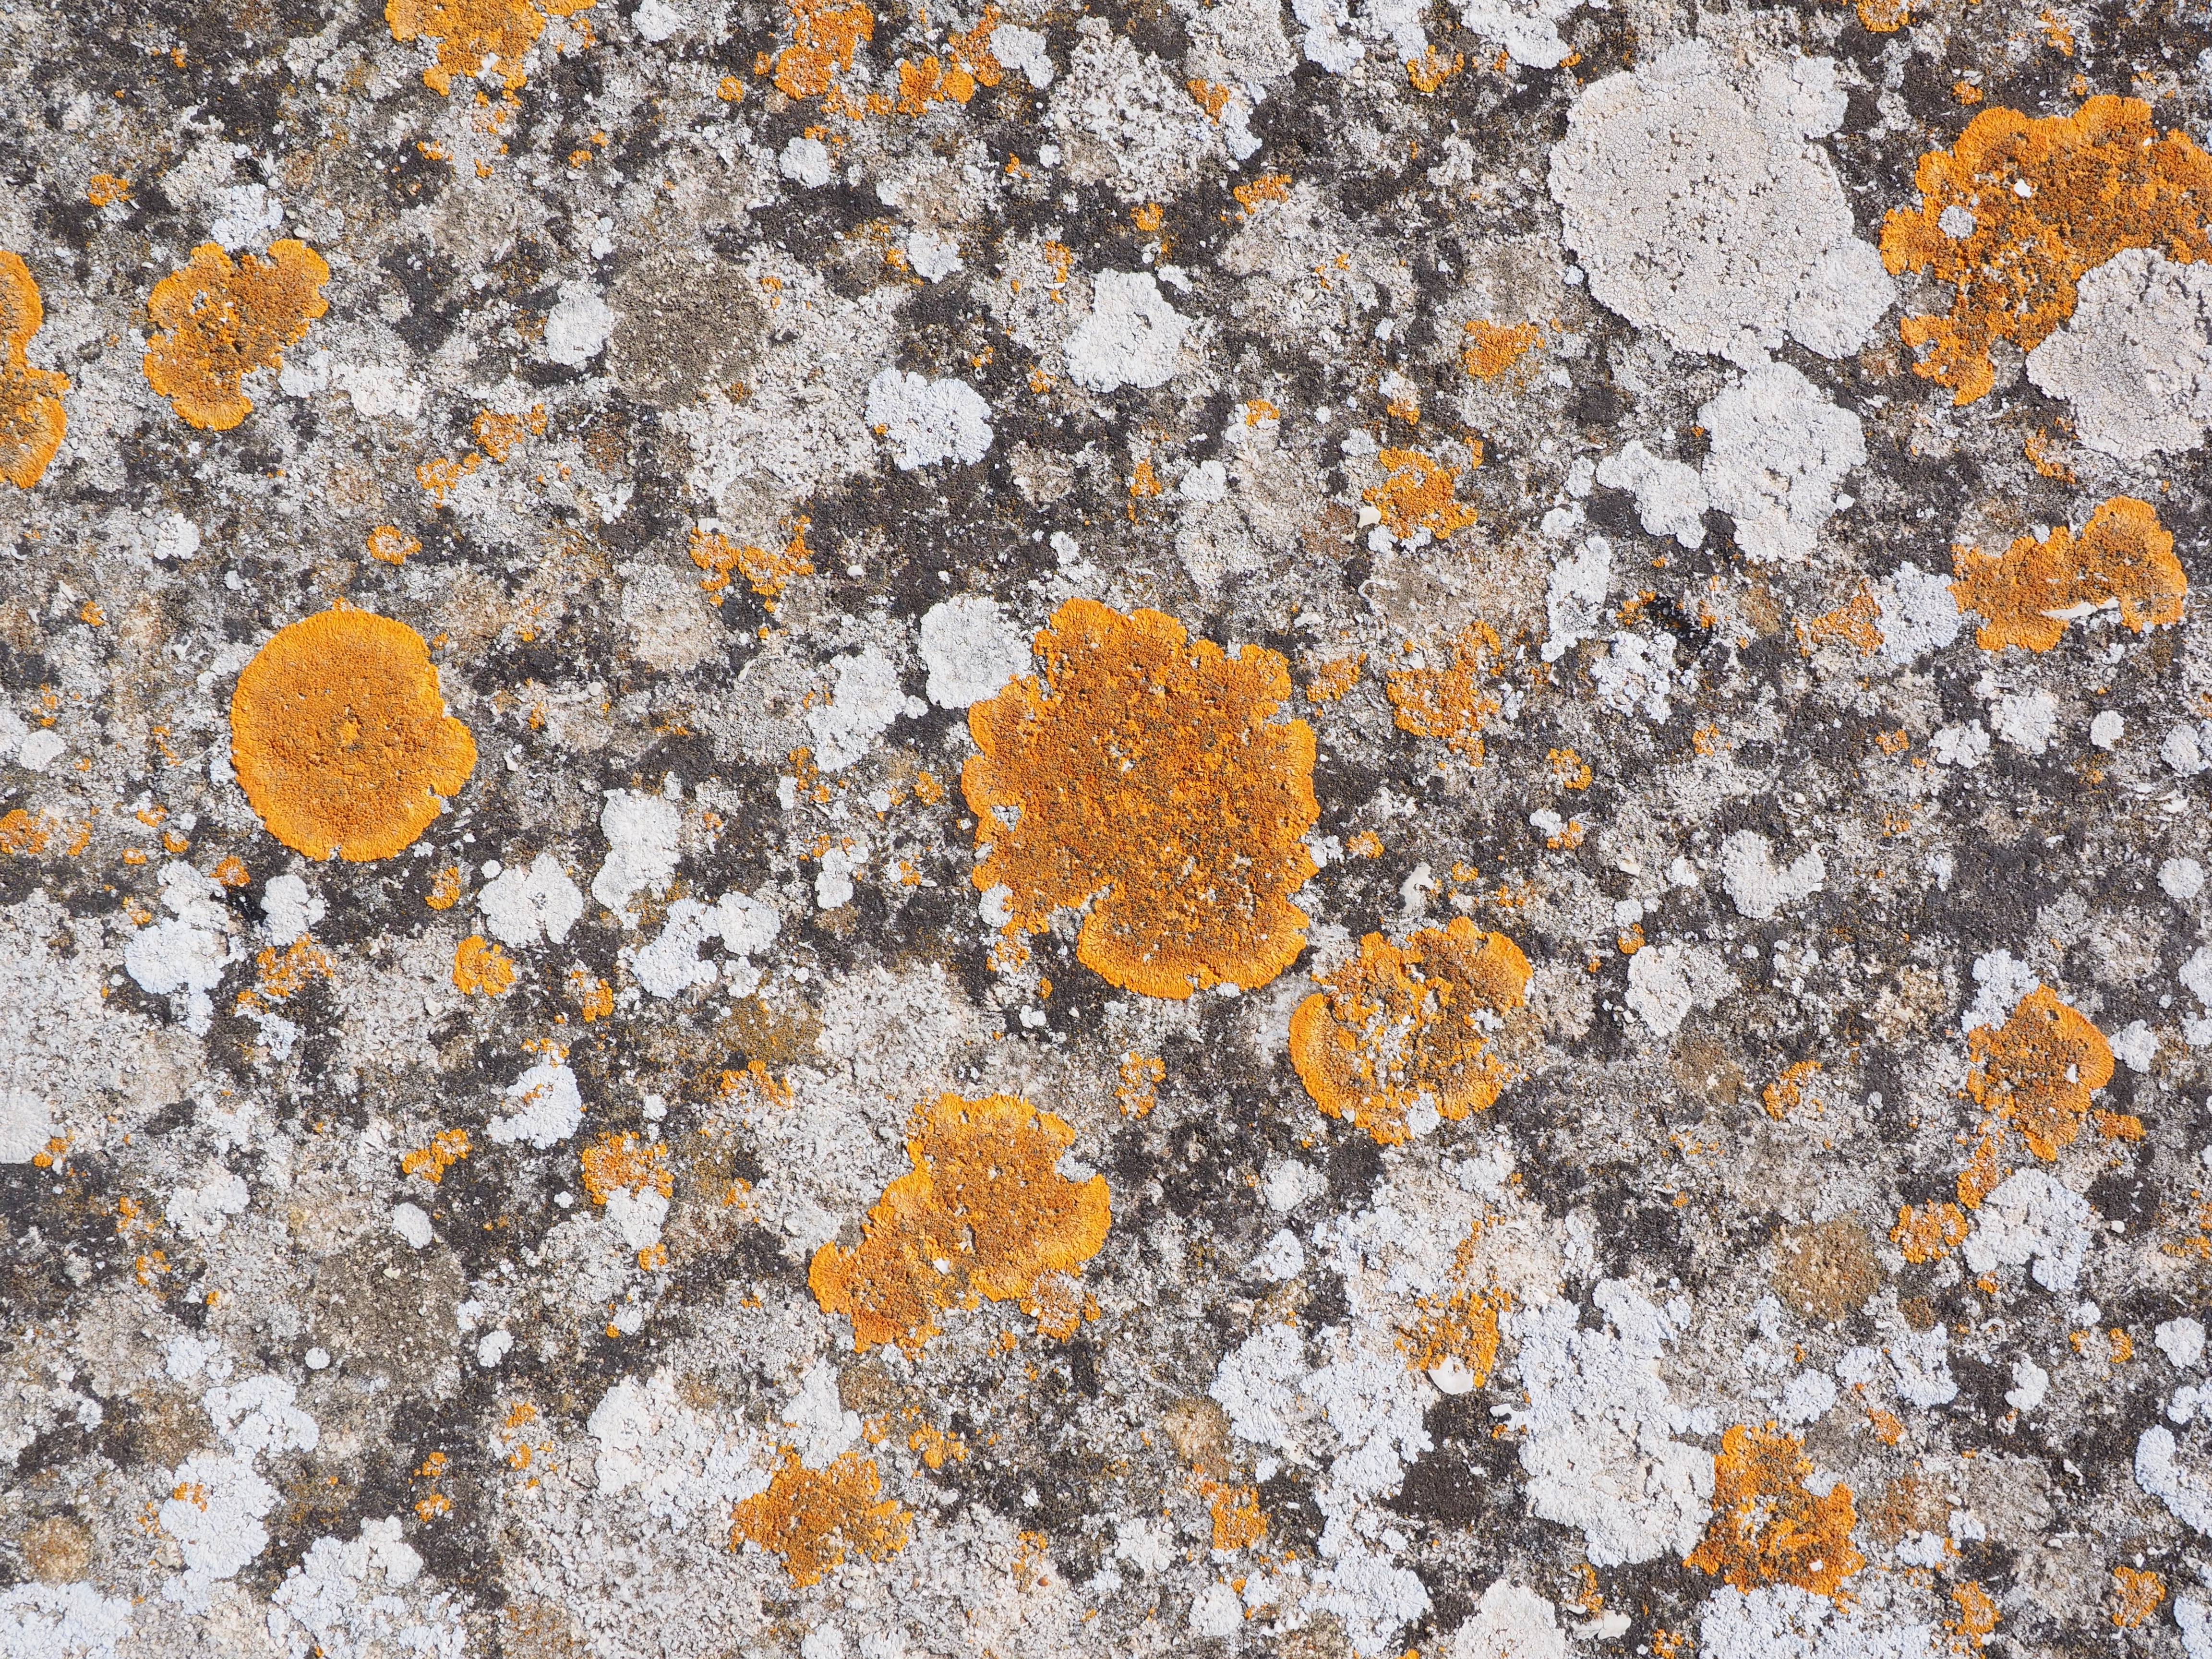
rock, texture, leaf, floor, wall, stone, asphalt, orange, pattern, autumn, soil, yellow, season, material, weave, grey, flooring, ocher, xanthoria parietina, road surface, ordinary gelbflechte, leaf shaped lichen, broad lobed leaf braid, crust lichen, lichen growth, parellflechte, ochrolechia parella, cake braid, tephromela atra